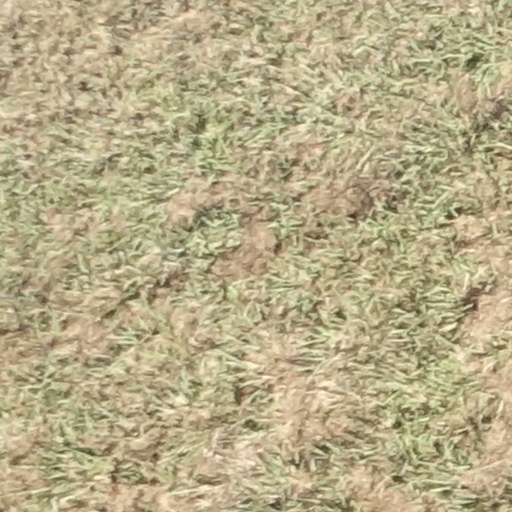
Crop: sorghum